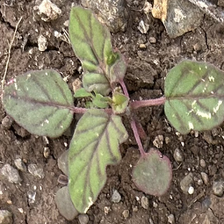
Weed species: Punarnava _(Boerhaavia diffusa)